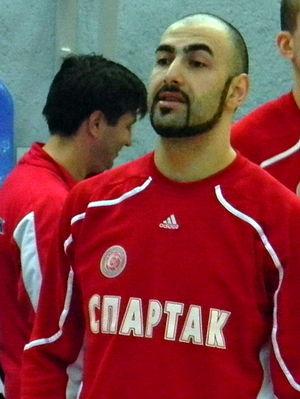
L'équipe de Macédoine du Nord est la sélection de joueurs macédoniens représentant les couleurs de la Fédération macédonienne de basket-ball lors des compétitions internationales.
Cet article liste les effectifs des équipes participant au Championnat d'Europe de basket-ball 2013.